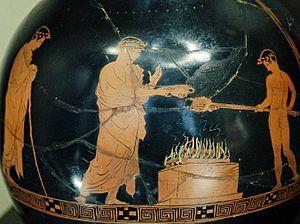
Scène de sacrifice et inscription kalos. Détail d'une œnochoé attique à figures rouges, vers 430 av. J.-C.